Judah Leo Landau

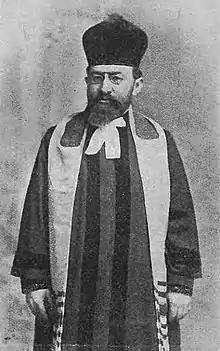
Judah Leo Landau (before 1906)

Judah Leo Landau (23 April 1866 – 26 August 1942) was a Galician-born South African rabbi and writer. A noted scholar, poet, and playwright, he served as the inaugural Chief Rabbi of South Africa from 1915 until his death in 1942.